The Stick Up Kids

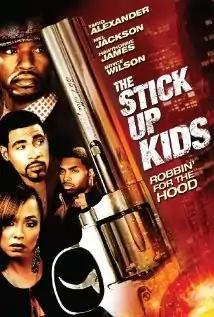

The Stick Up Kids is a 2008 film directed by Hawthorne James and starring Bryce Wilson, Mel Jackson, Tariq Alexander, and Hawthorne James.